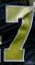
Number: 7